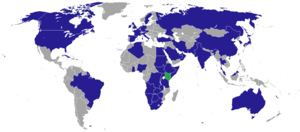
Cette liste comprend les représentations diplomatiques du Kenya, à l'exclusion des consulats honoraires.